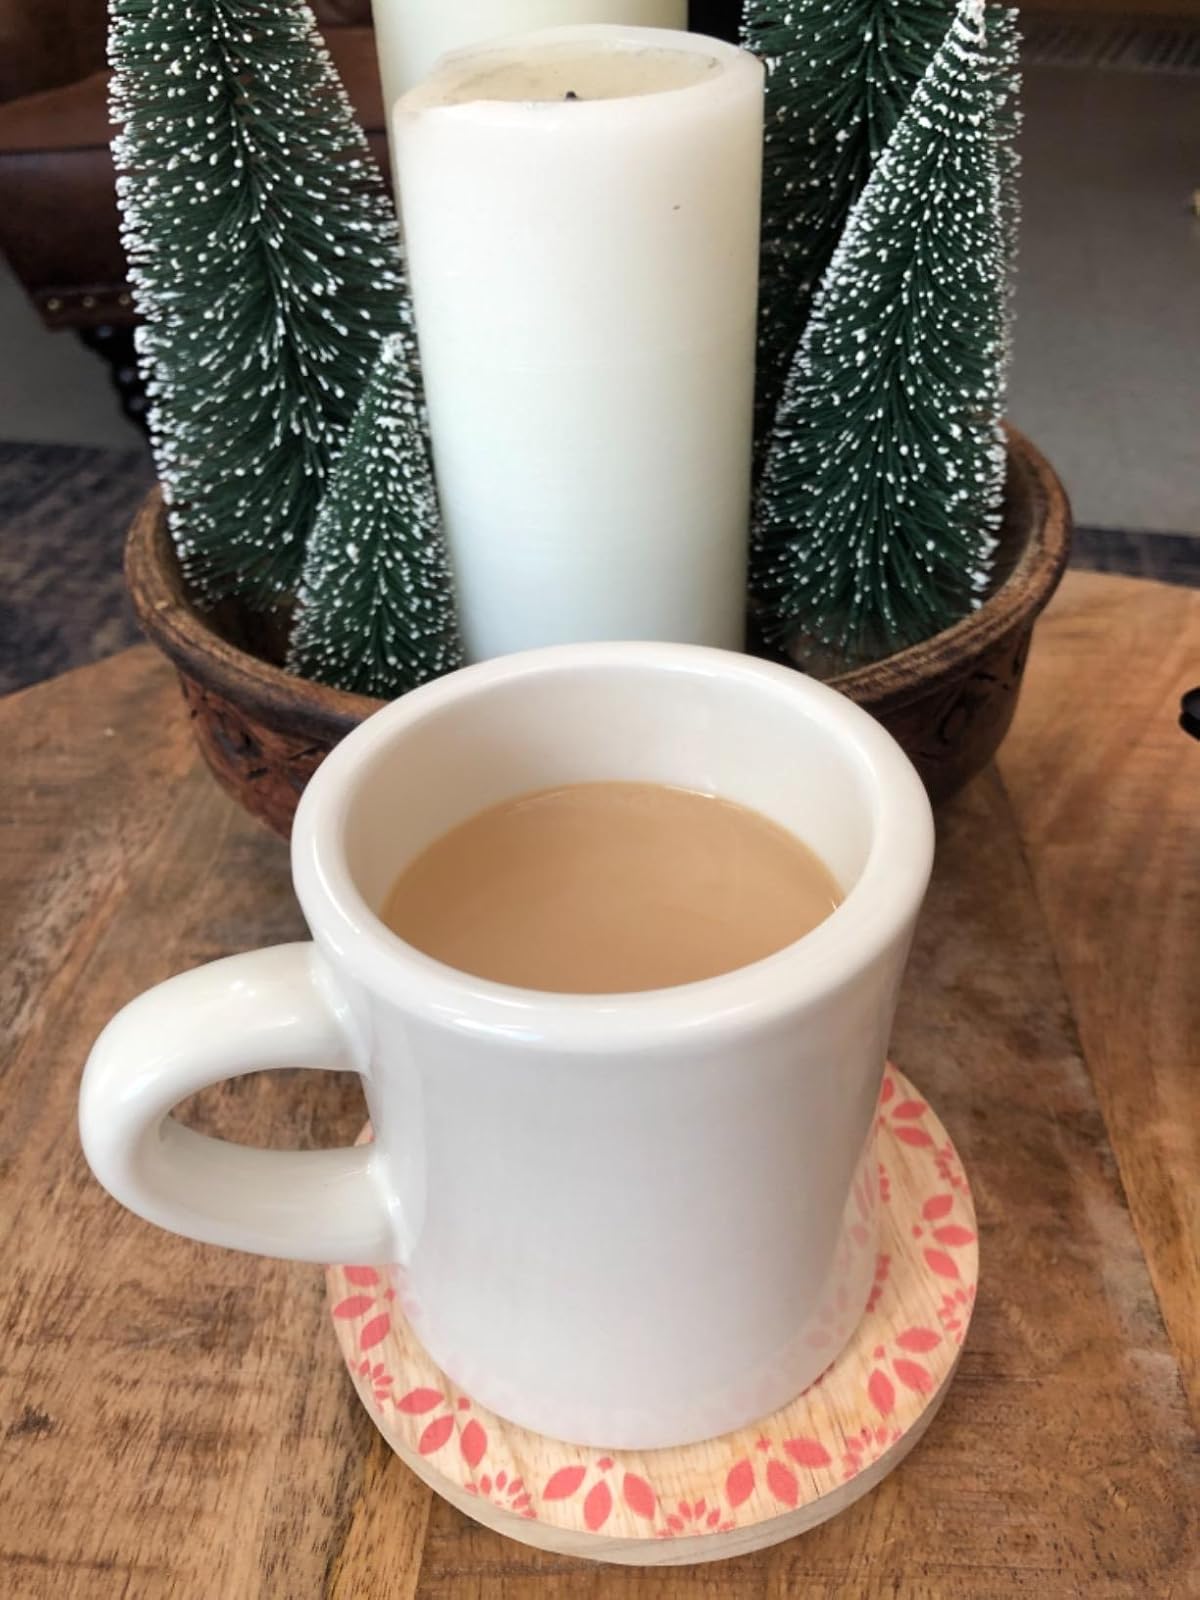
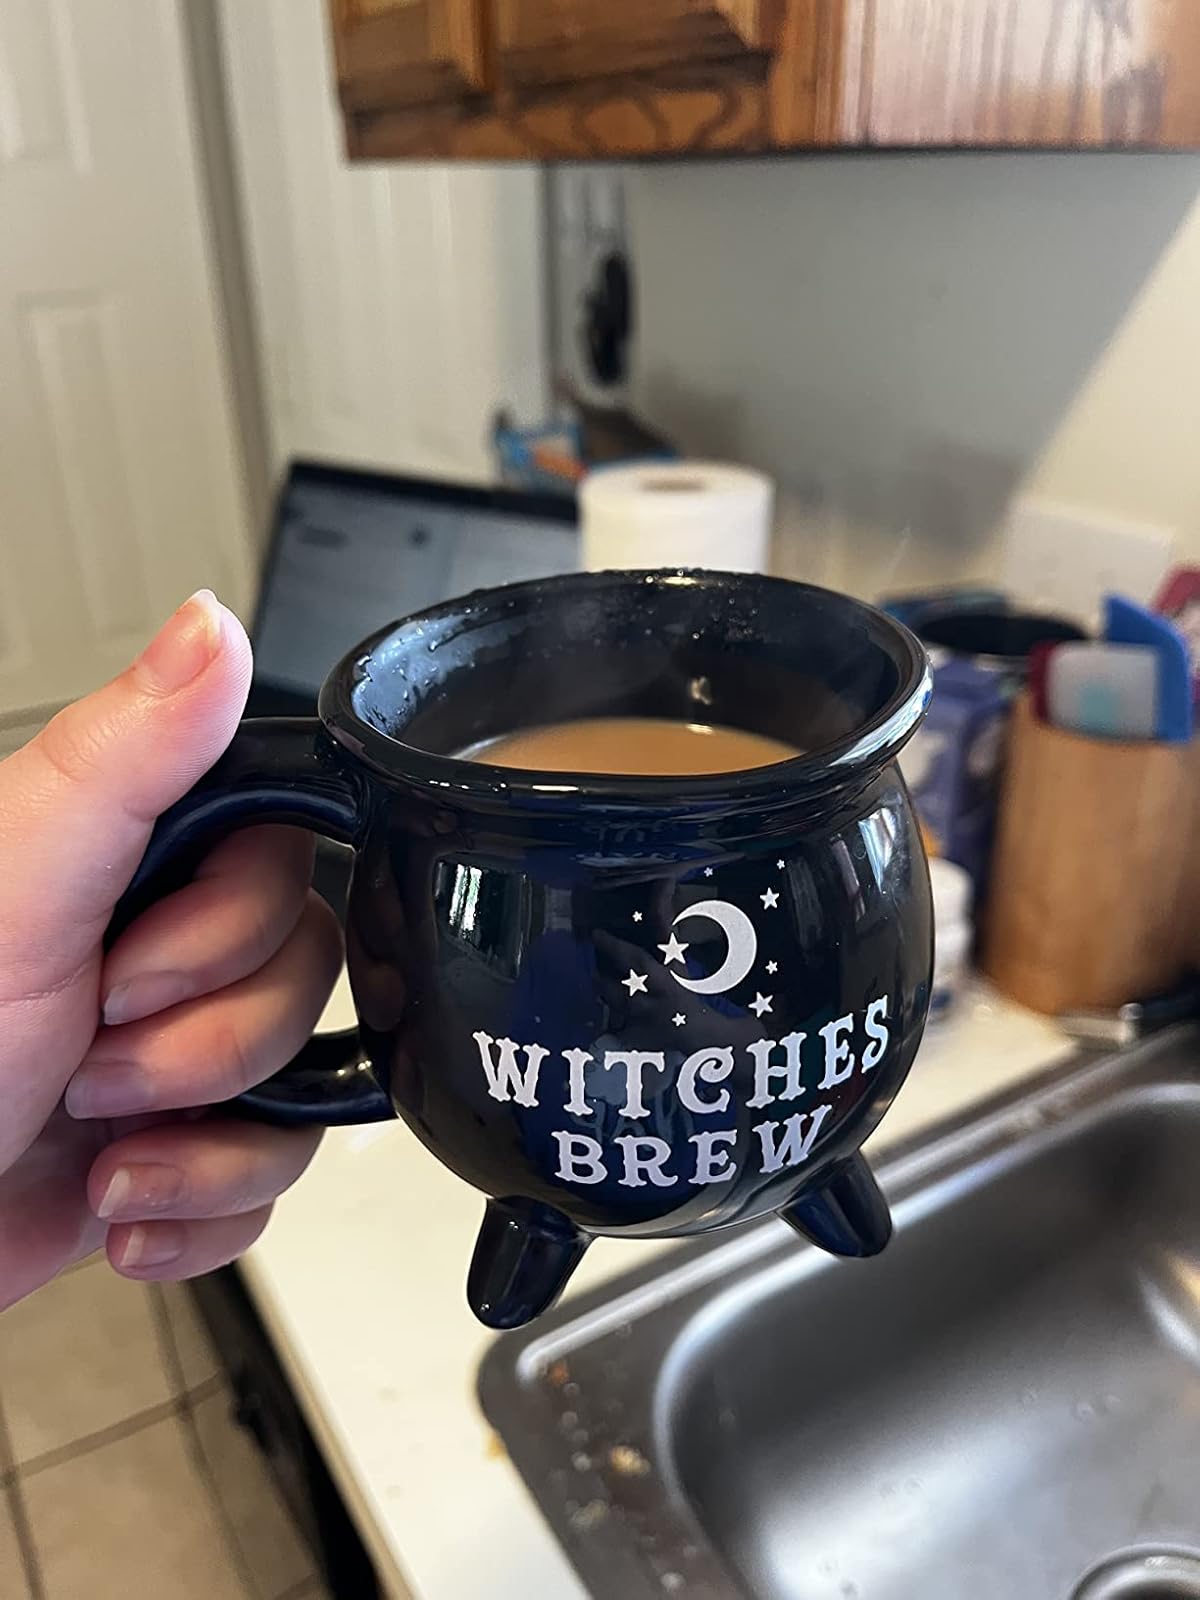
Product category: items_mug
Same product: no